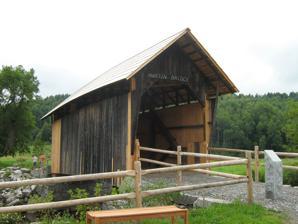
Building: Martin Covered Bridge
Country: United States of America
Year built: 1890
Wooden bridge in Marshfield, Vermont United States historic place Martin Covered Bridge U.S. National Register of Historic Places Show map of Vermont Show map of the United States Location off US 2 over the Winooski River , Marshfield, Vermont Coordinates 44°17′15″N 72°24′30″W / 44.28750°N 72.40833°W / 44.28750; -72.40833 Area 1 acre (0.40 ha) Built 1890 ( 1890 ) Architectural style Single span queenpost truss NRHP reference No. 74000358 Added to NRHP October 9, 1974 The Martin Covered Bridge is a wooden covered bridge spanning the Winooski River off United States Route 2 in southern Marshfield, Vermont .  Built about 1890, it is the only surviving historic covered bridge in the town.  It was listed on the National Register of Historic Places in 1974. Description and history The Martin Covered Bridge is located in southern Marshfield, about 1 mile (1.6 km) north of Plainfield village, on the east side of US 2.  At one time the bridge carried a private farm road; it is now open only to pedestrians.  It is a single-span queenpost truss structure, 45 feet (14 m) long and 12.5 feet (3.8 m) wide, with a roadway width of 10.5 feet (3.2 m).  It is covered by a gabled roof and its exterior is clad in vertical board siding.  The siding does not rise all the way to the roof, and extends a shortway into the portals, sheltering the projecting upper ends. The abutments are made of roughly coursed dry laid stone.  The trusses incorporate iron rods, which extend vertically from the bracing diagonals to the bottom chords. The bridge was built about 1890 by Herman F. Townsend, a prominent local bridgewright.  It is one of the few surviving 19th century bridges in the state that was originally built on a private road, and is Marshfield's only surviving historic covered bridge. See also Transport portal Engineering portal National Register of Historic Places portal List of covered bridges in Vermont National Register of Historic Places listings in Washington County, Vermont List of bridges on the National Register of Historic Places in Vermont References